Philosophy of architecture

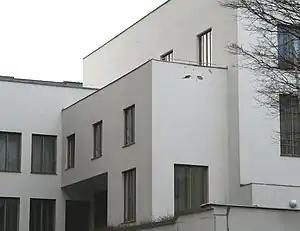
A photo of Wittgenstein House

The Wittgenstein House is considered one of the most important examples of interactions between philosophy and architecture. Built by renowned Austrian philosopher Ludwig Wittgenstein, the house has been the subject of extensive research about the relationship between its stylistic features, Wittgenstein's personality, and his philosophy.